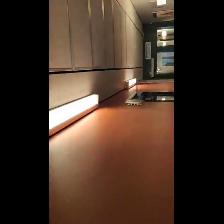
Label: NonHuman